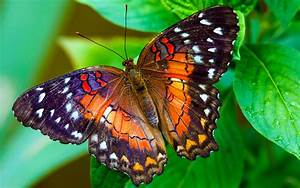
Label: butterfly